Pedro Teixeira Albernaz

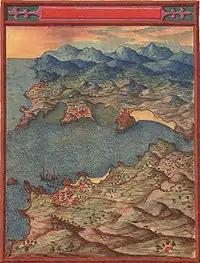
Ribadeo river by Pedro Teixeira,1634

Pedro Teixeira Albernaz was a Portuguese cartographer born in 1595 in Lisbon, Kingdom of Portugal. He came from a family of cartographers including his father Luís Teixeira, uncle Domingos Teixeira, and his brother João Teixeira Albernaz I who he collaborated with. Around 1610, Pedro went to work in Spain. Pedro served as the royal cosmographer to Philip III of Spain (1598 -1621) and Philip IV (1621-1665). In the years 1622 to 1630 he worked on mapping the coasts of the Iberian Peninsula. Pedro changed his works from nautical charts to topographical survey chart throughout this time period. Pedro was appointed with his brother to make a map of Straits of Magellan and St. Vincent. Pedro died in 1662 in Madrid.